Knossos

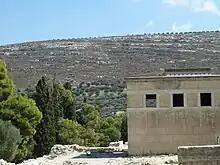
View to the east from the northwest corner, in the foreground is the west wall of the Lustral Basin

The palace at Knossos was continuously renovated and modified throughout its existence. The currently visible palace is an accumulation of features from various periods, alongside modern reconstructions which are often inaccurate. Thus, the palace was never exactly as it appears today.